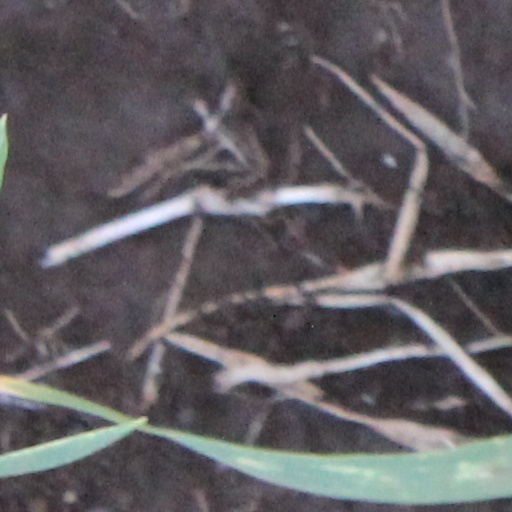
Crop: wheat